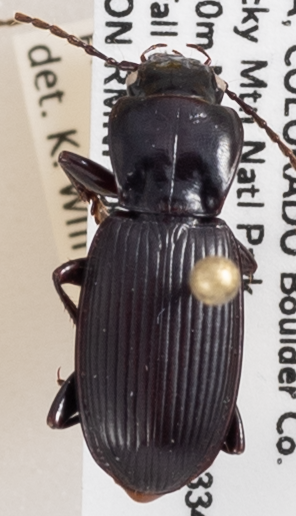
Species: Pterostichus protractus
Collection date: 2020-08-18
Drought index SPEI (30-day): -1.77
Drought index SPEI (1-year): -1.45
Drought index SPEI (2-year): -1.01